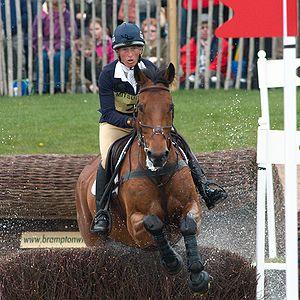
Katherine Mary "Daisy" Dick Berkeley est une cavalière britannique de concours complet née le 29 mars 1972 à Oxford. Lors des Jeux équestres mondiaux de 2006, elle est médaille d'argent par équipe dans la discipline. En 2008, aux Jeux olympiques de Pékin, elle remporte la médaille de bronze par équipe en concours complet.